Fall of Kabul (2021)

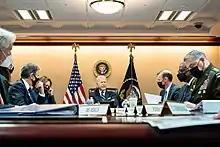
US President Joe Biden discussing the fall of Kabul with the National Security Council on 18 August 2021

The United States, Germany, Saudi Arabia, the United Arab Emirates, Canada, India, and Sweden evacuated their embassies. Some countries like China, Iran, Pakistan, Russia, Turkey, and Qatar said that they do not intend to shut down their embassies. Several governments, including Sweden, Germany, and Finland, announced that they would be suspending development aid to Afghanistan. Other countries, including those with no diplomatic presence in Afghanistan, have either started or hastened efforts to assist their citizens with leaving the country.